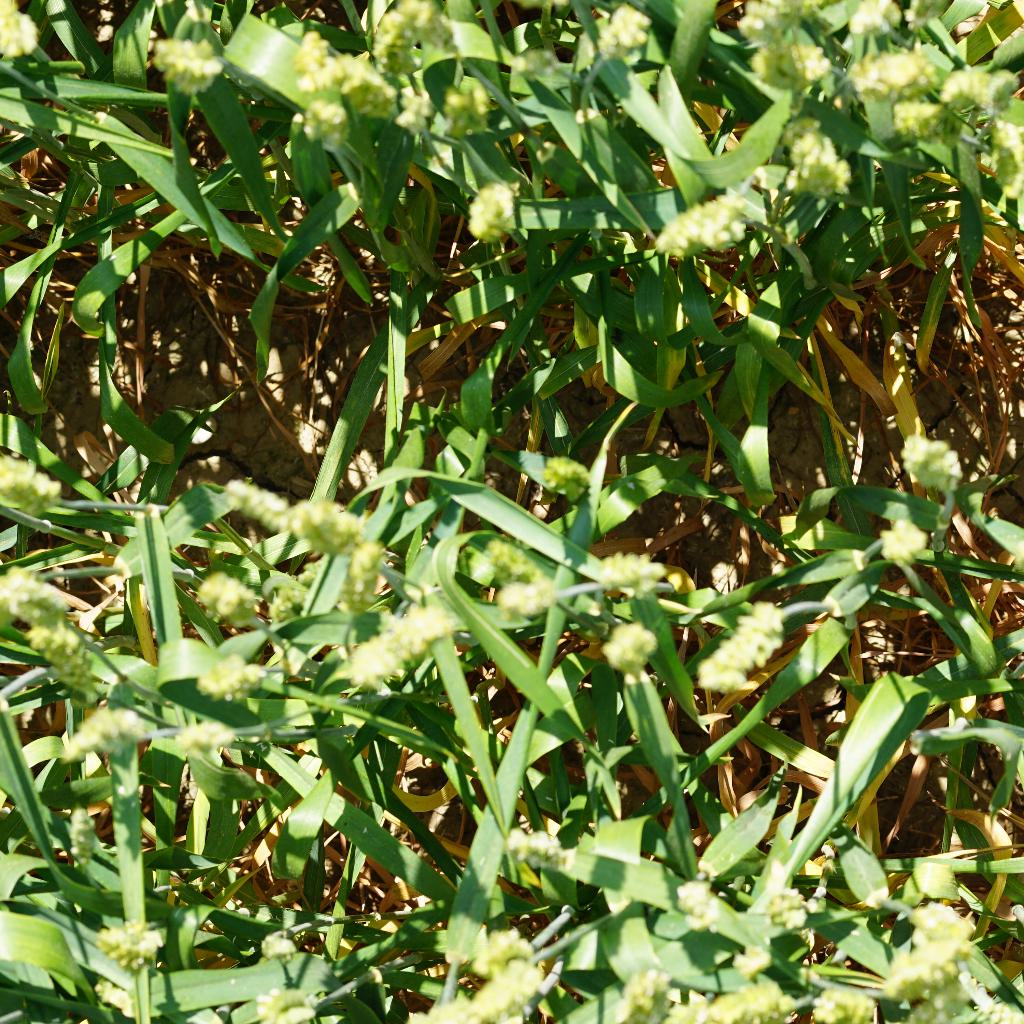
Country: France
Location: Gréoux
Wheat development stage: Filling